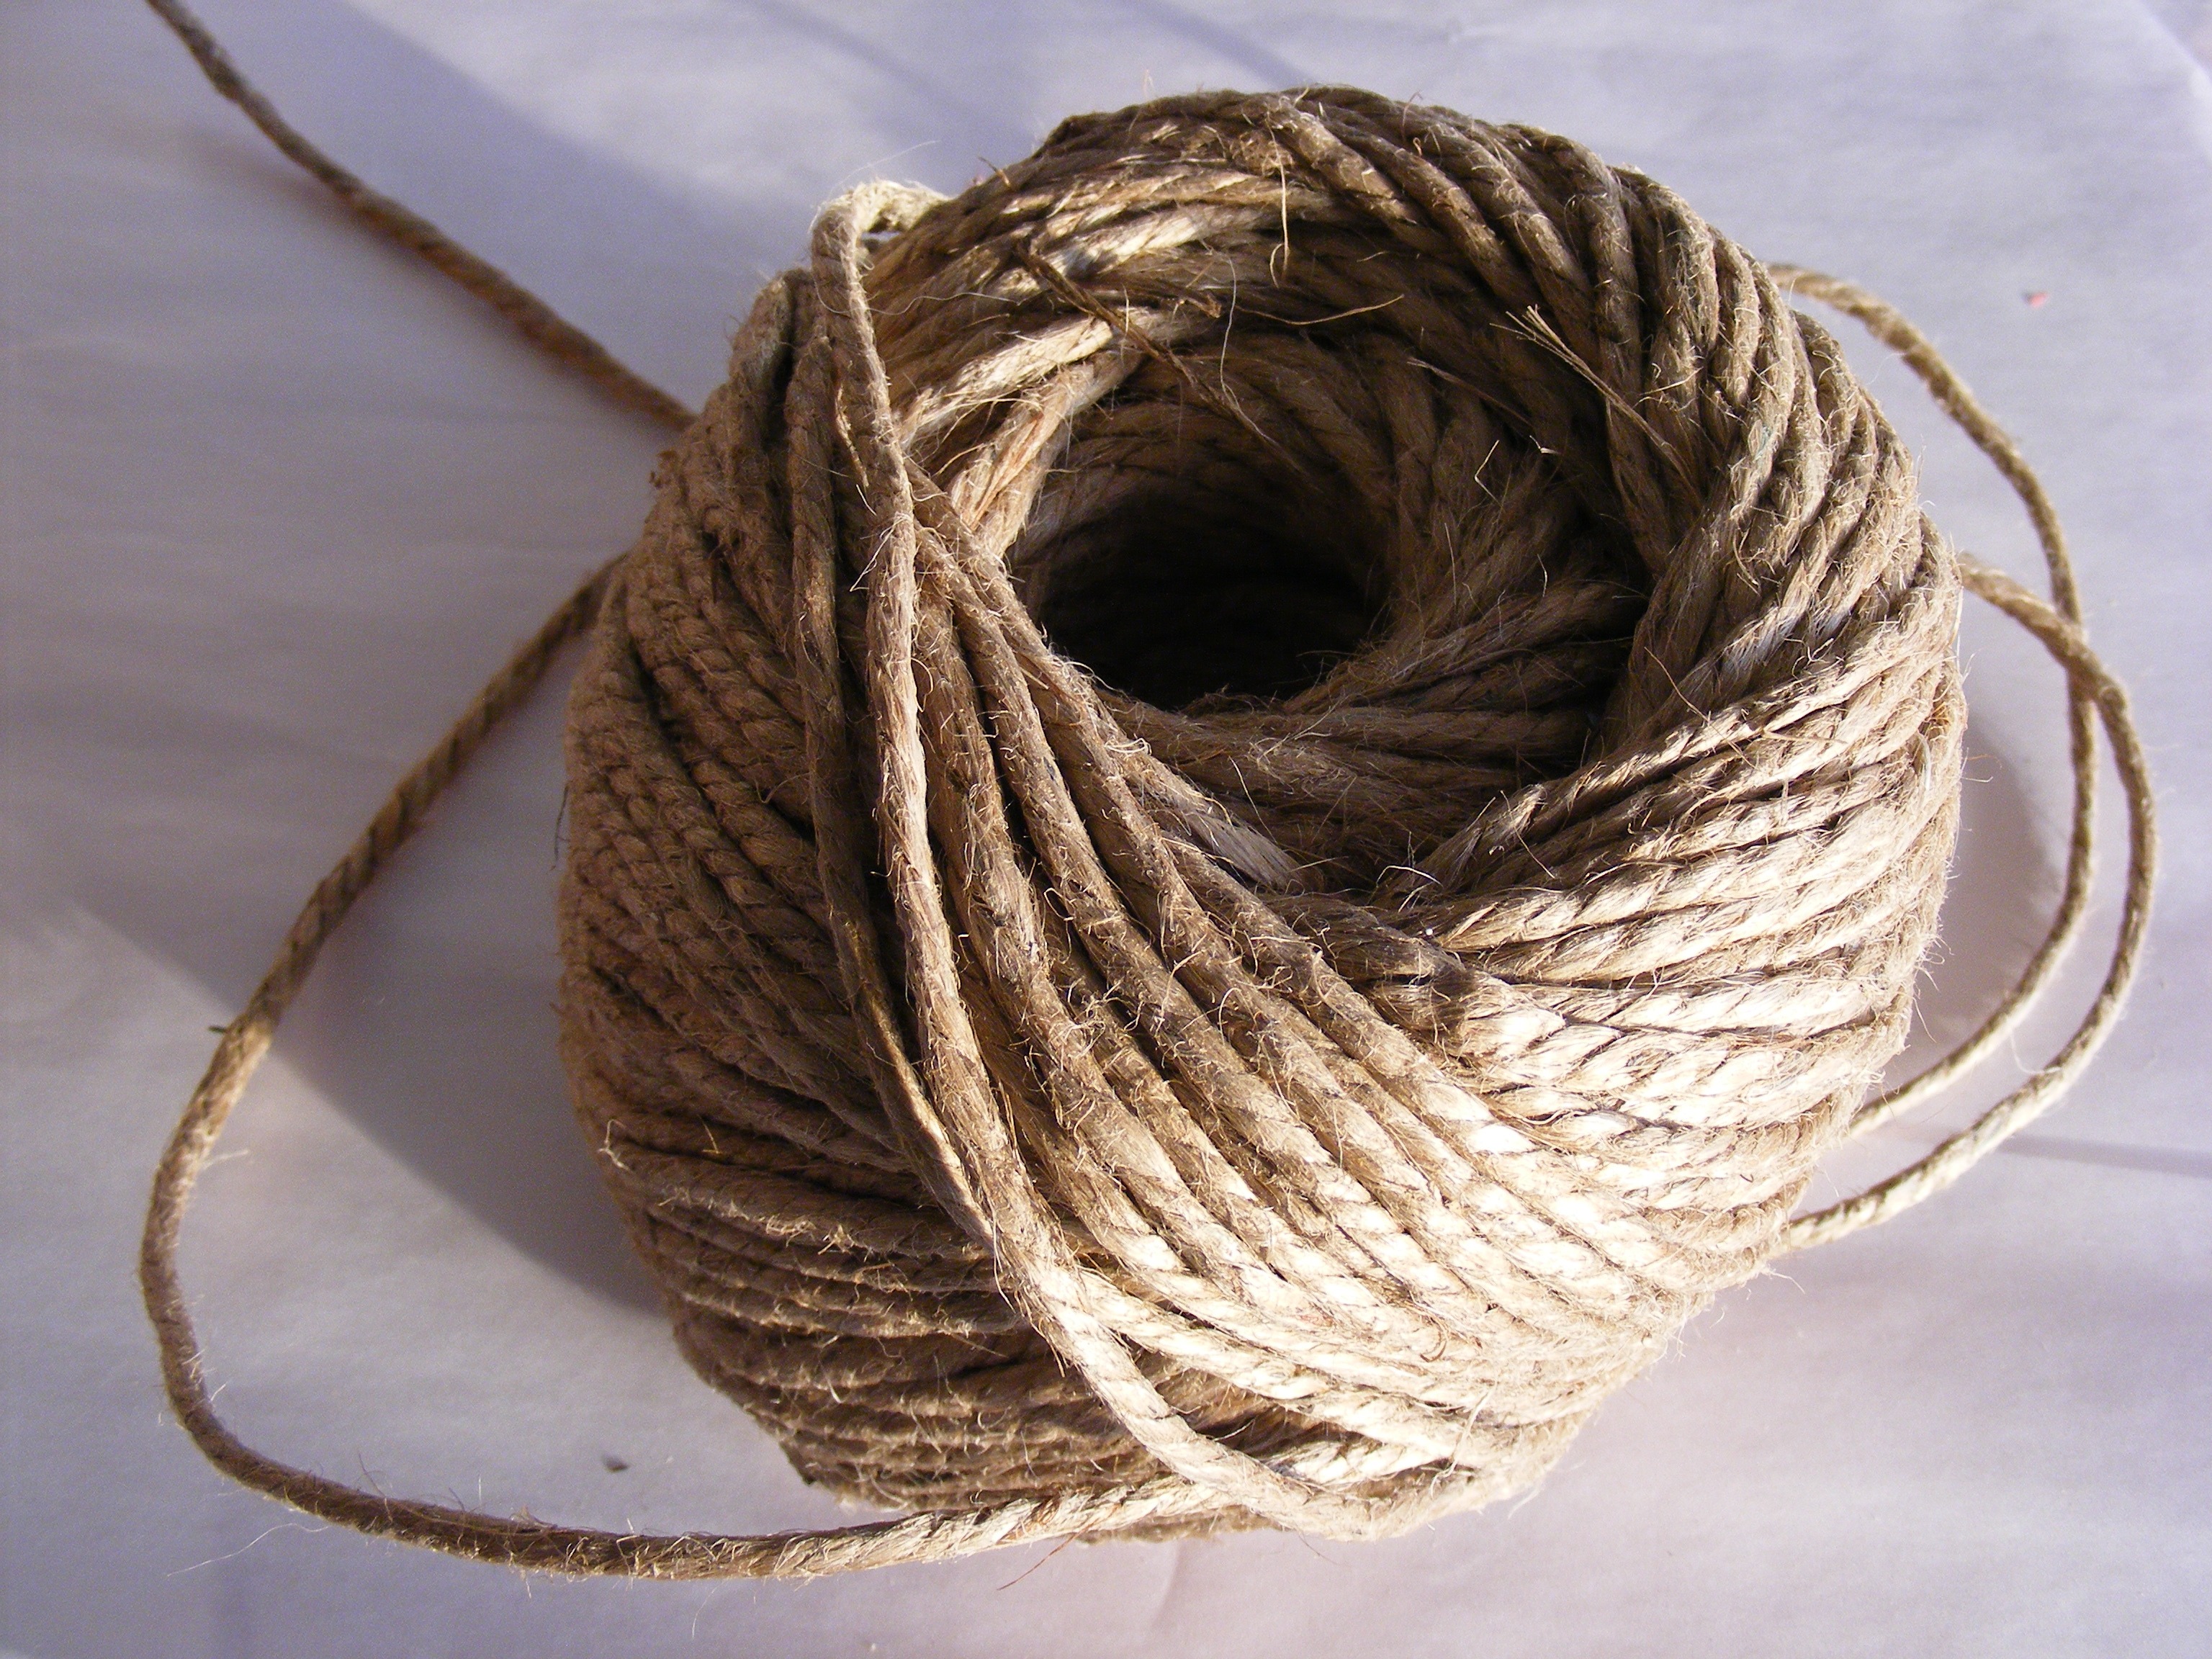
rope, natural, brown, cord, wool, material, twine, thread, textile, art, ball, household, hemp